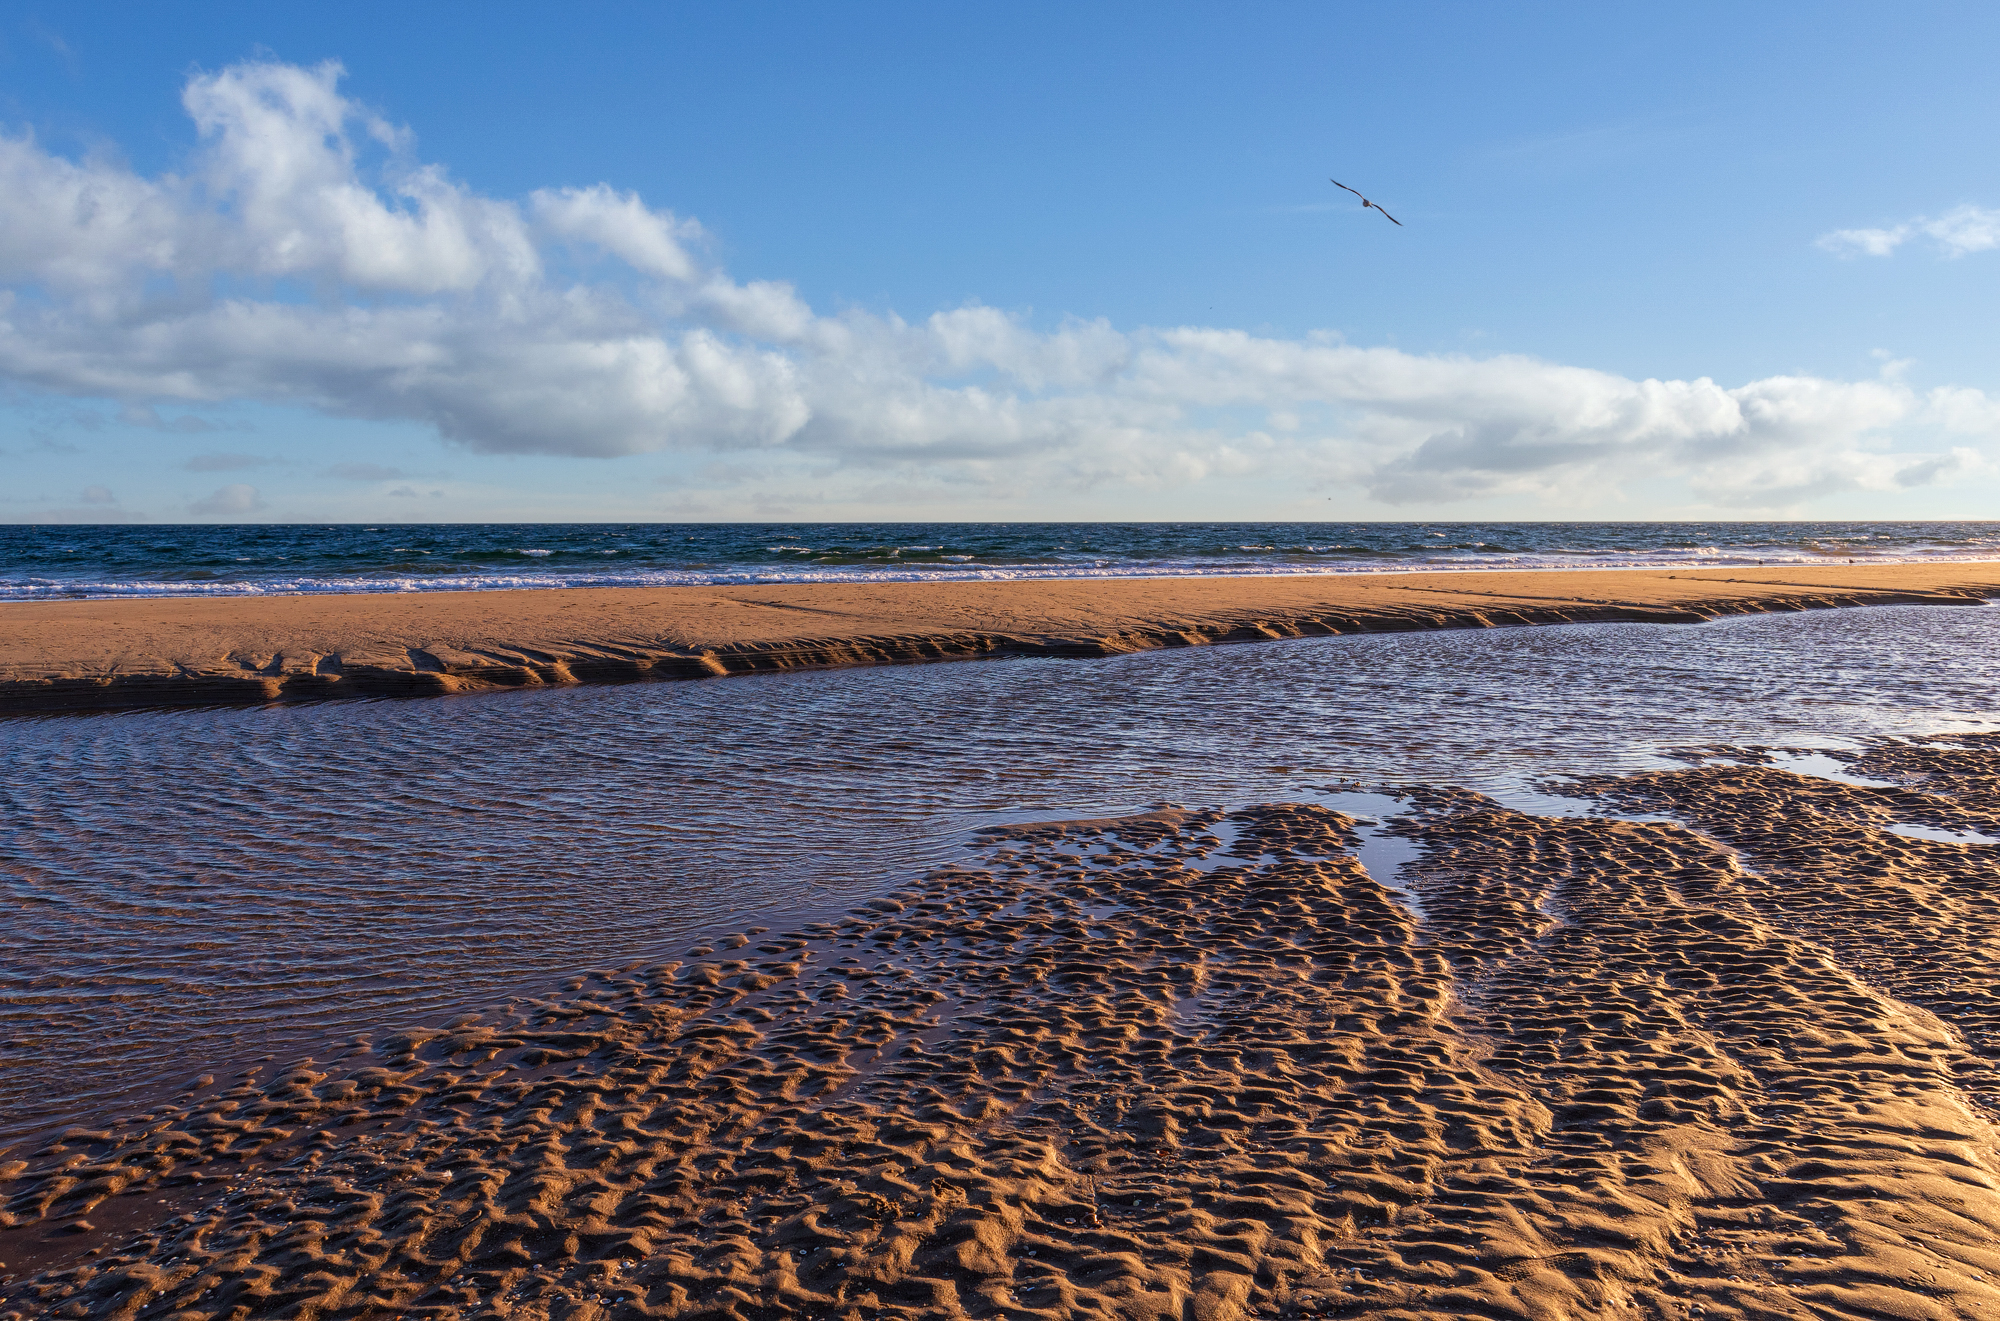
flight, cloud, sky, water, nature, bird, natural environment, beach, natural landscape, fluid, coastal and oceanic landforms, horizon, morning, landscape, wind wave, calm, cumulus, shore, sand, wind, wetland, wave, evening, tree, rock, ocean, reflection, seabird, coast, soil, bay, tropics, tide, wood, sound, mudflat, inlet